Karina Galvez

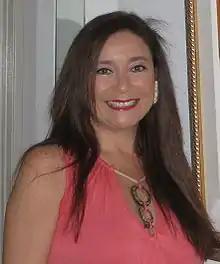

She was born in Guayaquil, Ecuador, July 7, 1964. She lived in California, United States during 1985–2012. Since 2012, she resided in Ecuador, but flew extensively through the world. In 1995, she published her book "Karina Galvez – Poetry and Songs", which includes both English and Spanish versions of her poems and a prologue written by León Roldós Aguilera, former vice-president of Ecuador. In 1996, her "Poem for My Mother" won 2nd place in the annual Latin American poetry contest organized by the "Casa de la Cultura" in Long Beach, CA. She is also a songwriter and has written children's poems and short children's stories.